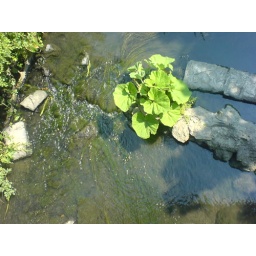
The river runs just behind my house, I'm standing on the bridge over it. August 2006